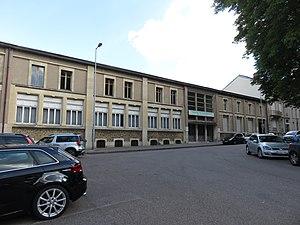
Université de Lorraine Faculté de Pharmacie, Bâtiment Lionnois à Nancy en 2018
L'université de Lorraine est une université française remontant à 1572, année de la fondation de l'université de Pont-à-Mousson, qui est transférée en 1769 à Nancy et rétablie en 1852. Située principalement à Nancy et à Metz, elle dispose d'implantations spécifiques à Bar-le-Duc, Briey, Épinal, Forbach, Cosnes-et-Romain, Lunéville, Saint-Avold, Saint-Dié-des-Vosges, Sarreguemines, Maxéville et Yutz. Juridiquement, elle a le statut de grand établissement.